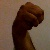
The image shows a hand gesture representing the letter 'M' in Indian Sign Language.